Lhasa

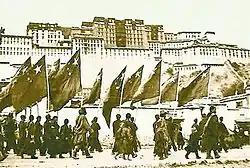
On 26 October 1951, the advance troops of the Chinese People's Liberation Army marched into Lhasa with red flags in their hands.

In January 1904, a British expeditionary force invaded and captured Lhasa during the British expedition to Tibet. The expedition's leader, Sir Francis Younghusband negotiated the Convention Between Great Britain and Tibet with the remaining Tibetan officials after the Dalai Lama had fled to the countryside. The treaty was subsequently repudiated and was succeeded by a 1906 Anglo-Chinese treaty. All Qing troops left Lhasa after the Xinhai Lhasa turmoil in 1912.